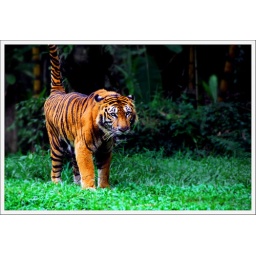
* the man eating tiger character in Kippling's &amp;quot;the jungle book&amp;quot;